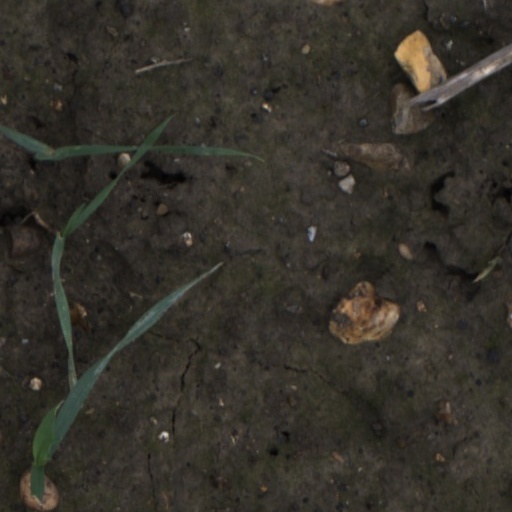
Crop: wheat